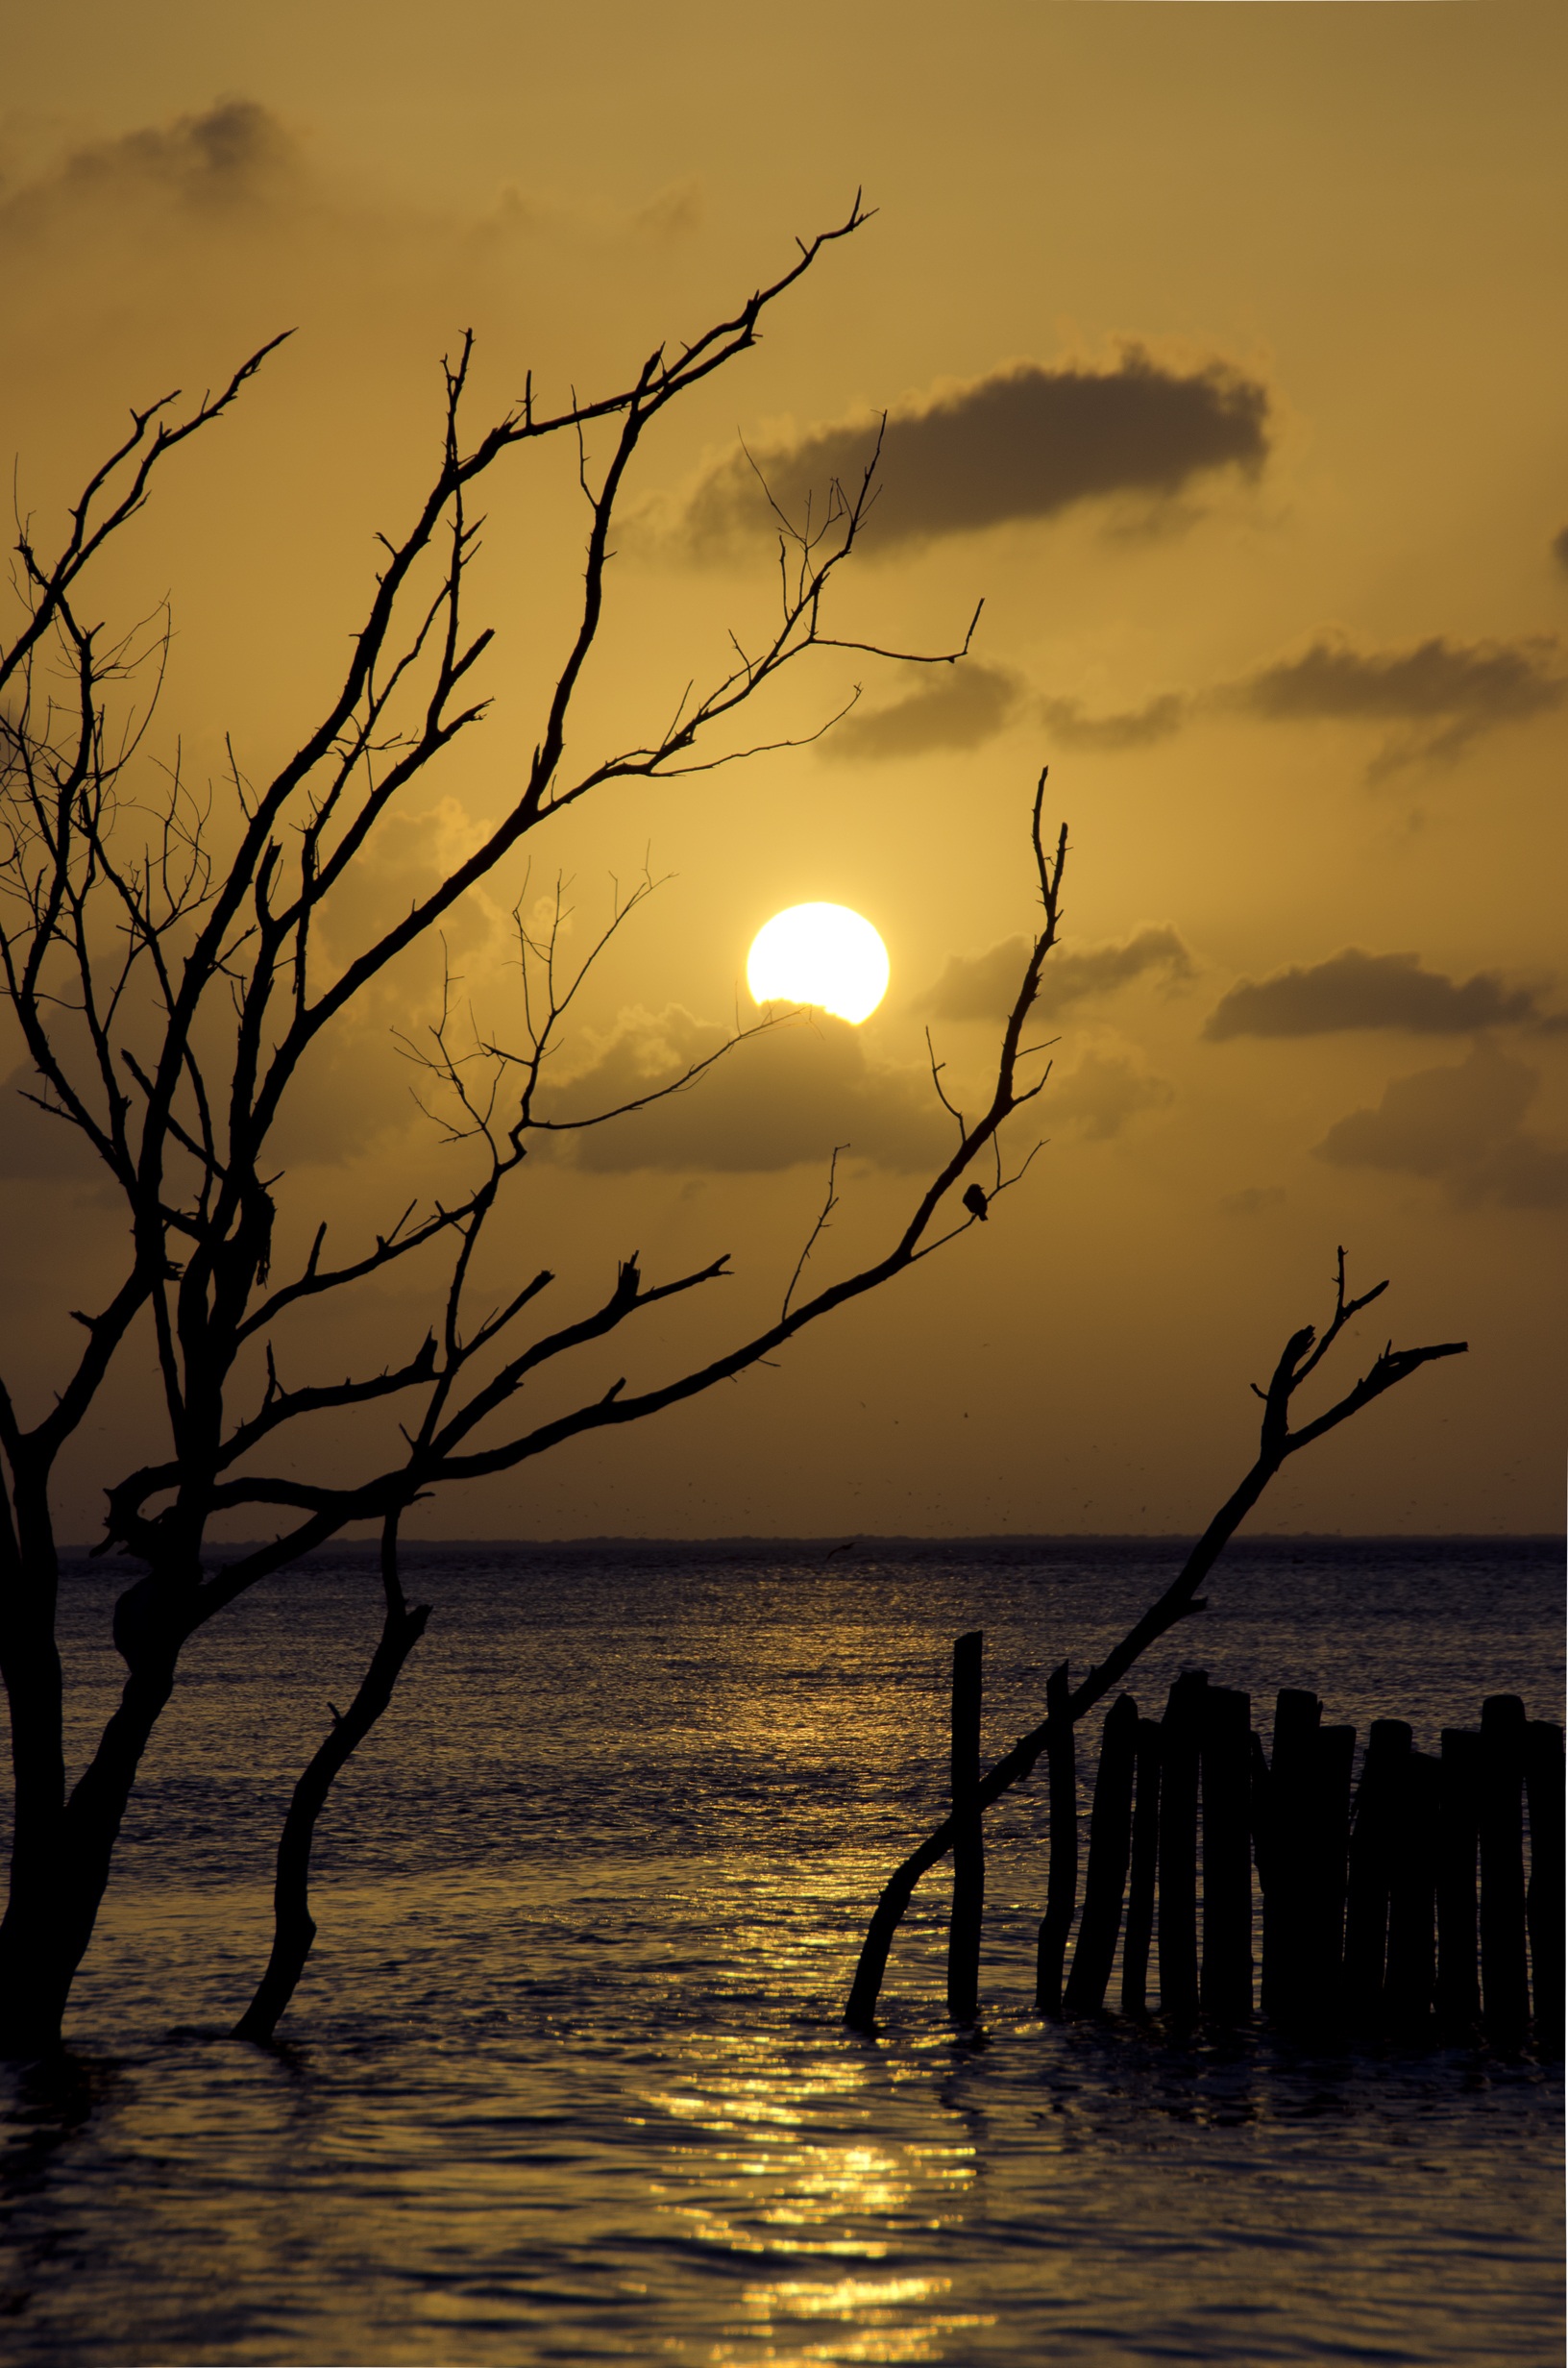
beach, landscape, sea, tree, water, nature, horizon, branch, silhouette, cloud, sky, sun, sunrise, sunset, sunlight, morning, dawn, dusk, evening, reflection, yellow, cloudscape, branches, dramatic, afterglow, atmospheric phenomenon